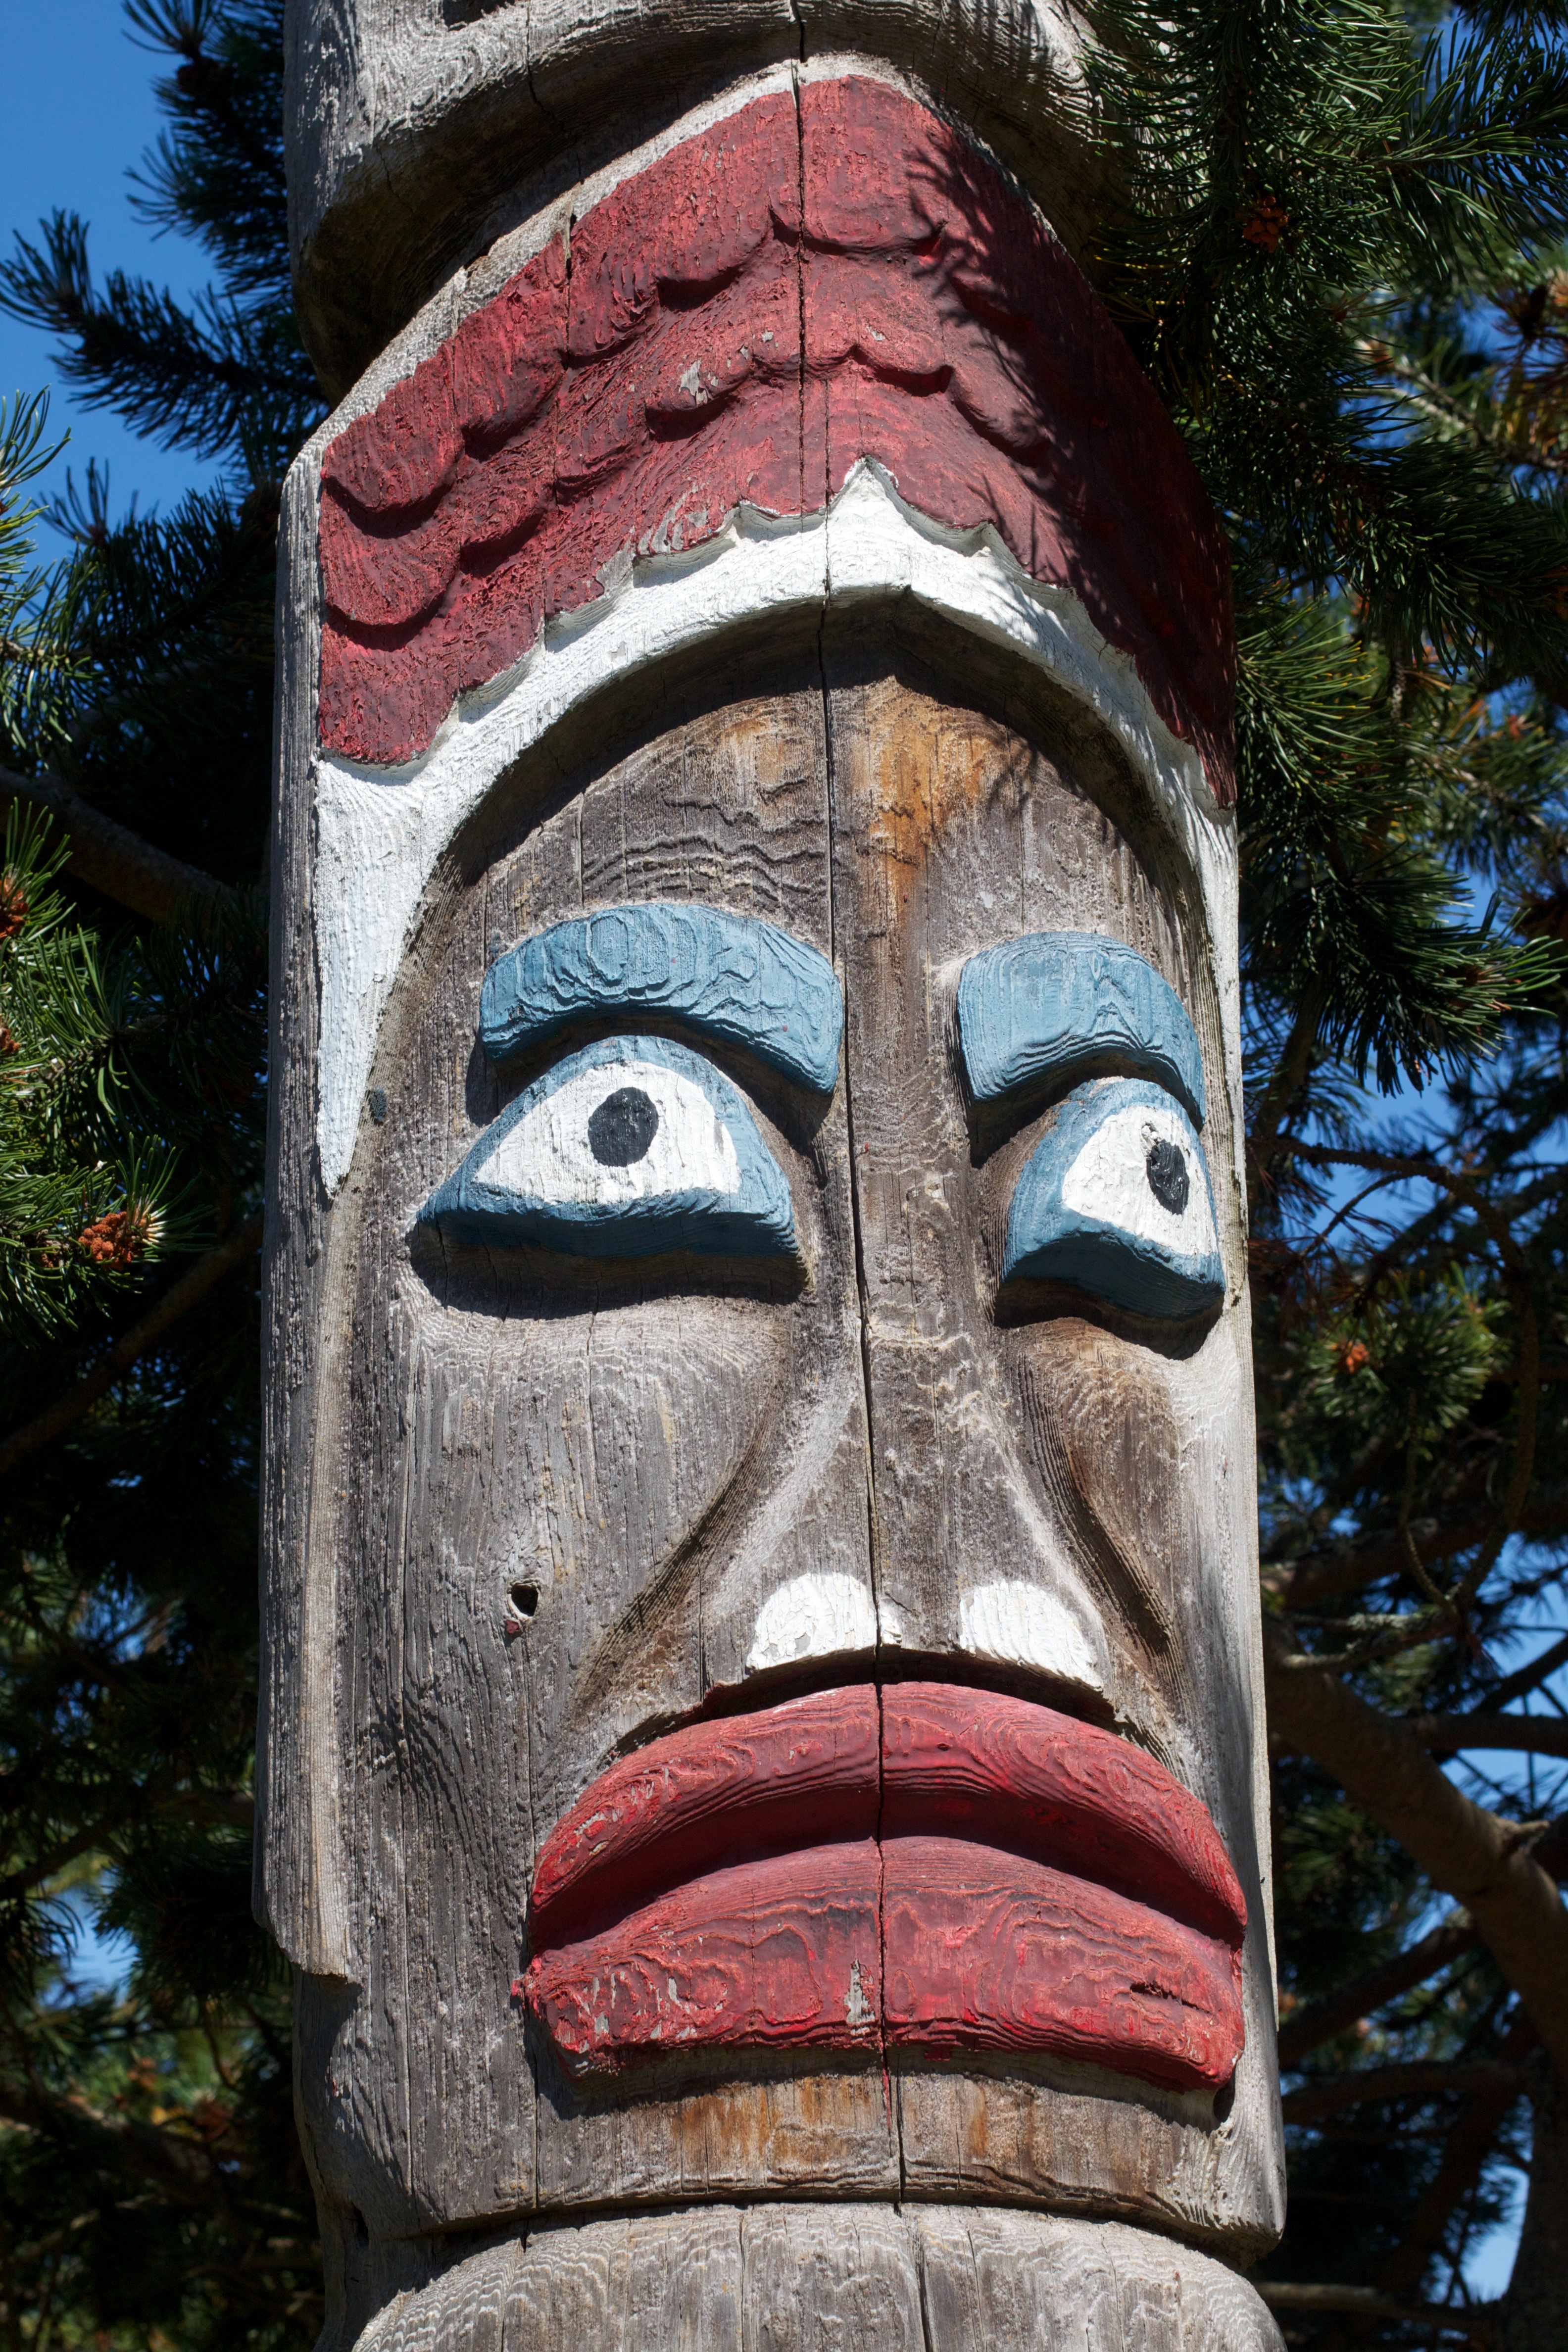
monument, statue, clothing, totem pole, washington, sculpture, art, temple, carving, odyssey, tiki, outdoor structure